Davos University Conferences

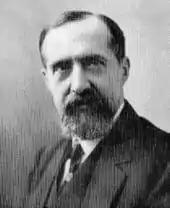
André Honnorat, whose 1931 conference at the Cité internationale universitaire de Paris was of great interest because of its similarities

The first Conference was opened by Erhard Branger (mayor of Davos), Lucien Lévy-Bruhl (French philosopher and sociologist), Hans Driesch (German philosopher) and Albert Einstein.